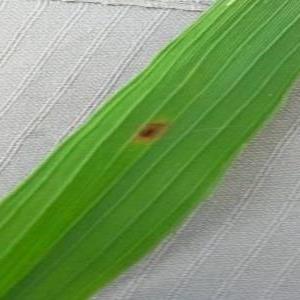
Disease: Brownspot